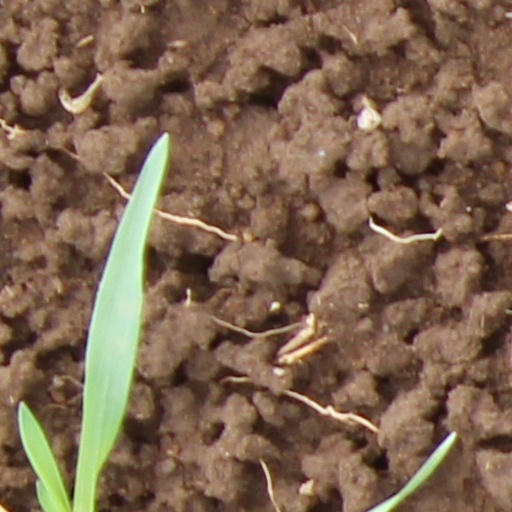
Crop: wheat